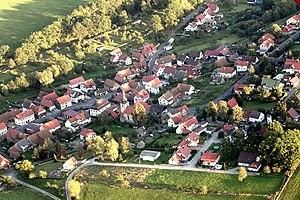
Wölfershausen est une municipalité allemande du land de Thuringe, dans l'arrondissement de Schmalkalden-Meiningen, au centre de l'Allemagne. En 2015, sa population est de 352 habitants.